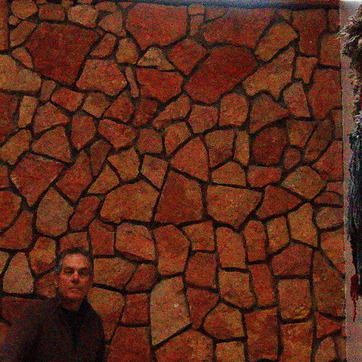
Material: stone